Adela Breton

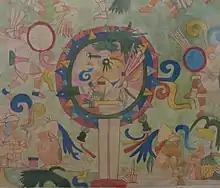
Watercolour by Adele Breton of one of the murals at Chichén Itzá.

A collection of her work is held in Bristol Museum & Art Gallery, where a digitisation project was started in 2014 so that the fragile rolls of paintings can be preserved and made available for research.